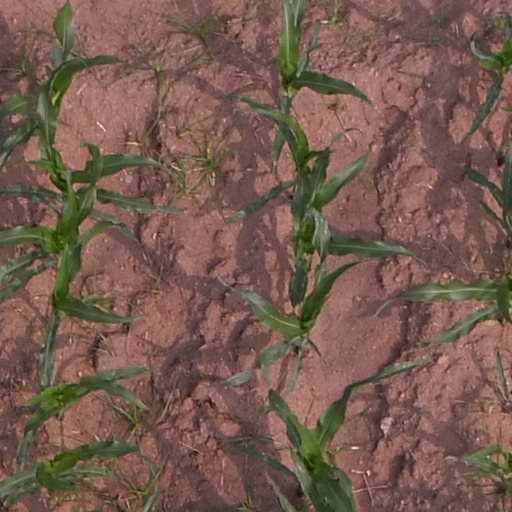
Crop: maize; corn